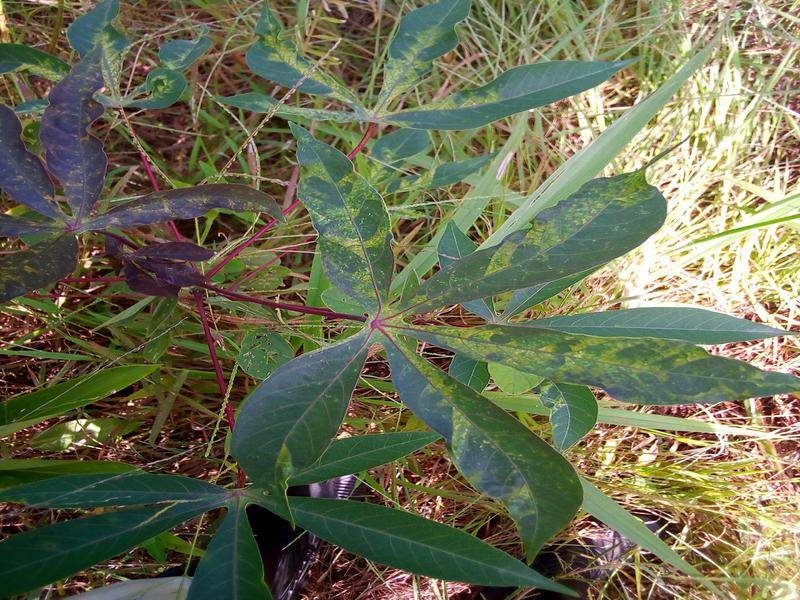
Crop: cassava
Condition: mosaic_disease